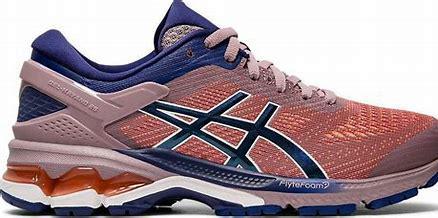
Brand: Asics
Model: Gel Kayano 26